Everard F. Aguilar

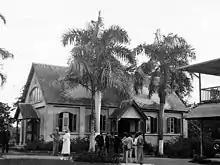
Calabar High School chapel

Everard Aguilar was born on 14 March 1913 in Kingston, Jamaica, the third and youngest son of the Jamaican-born financier and auctioneer Thomas Newton Aguilar (1851–1937) and his second wife, an Englishwoman named Miss Bastian. Thomas Aguilar was a successful businessman who owned the Knutsford Park Racecourse in Spanish Town, a funeral business, Aguilar's Furnishing Warehouse in Kingston, and was a director of several large companies in Jamaica.